Starlite

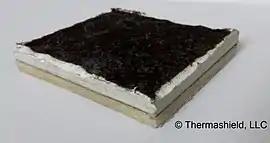
White sands test sample, owned by Thermashield, LLC

Starlite is an intumescent material that is claimed to be able to withstand and insulate from extreme heat. It was invented by British hairdresser and amateur chemist Maurice Ward (1933–2011) during the 1970s and 1980s, and received significant publicity after coverage of the material aired in 1990 on the BBC science and technology show "Tomorrow's World". The name Starlite was coined by Ward's granddaughter Kimberly. The American company Thermashield, LLC, says it acquired the rights to Starlite in 2013 and replicated the material. Thermashield is the only company to have publicly demonstrated the technology and to have had samples tested by third parties, but subsequent investigations have concluded that the company's claims are unsubstantiated and that its evidence may have been faked.